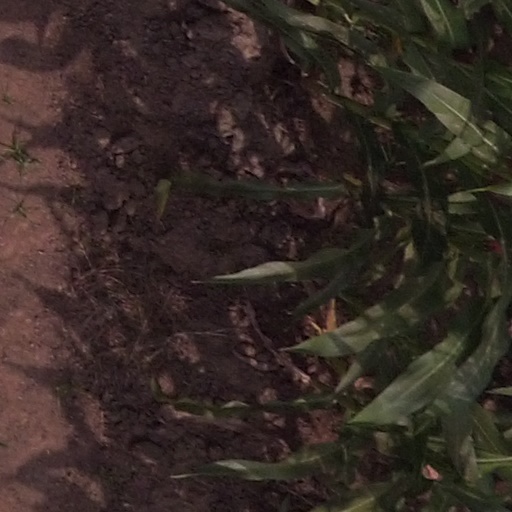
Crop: maize; corn